Bread and Cheese Revolt

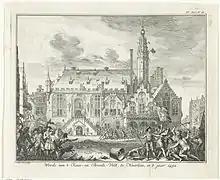
This 1750 "historic" engraving by Simon Fokke of the Bread and Cheese uprising in 1492 shows the Haarlem city hall being stormed by an angry mob.

The Bread and Cheese Revolt (or Bread-and-Cheese War) in Kennemerland, North Holland, was a folk uprising in 1491—92 when peasants and fishermen were provoked by an economic crisis, the tax oppression and garrison policy of John III of Egmont, the stadtholder appointed back in 1483 by Maximilian I. The revolt took its name from the emblems on the banners of insurgents.